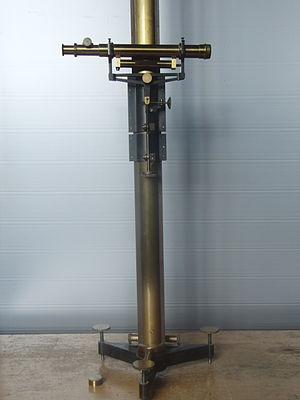
cathétomètre
Un cathétomètre est un instrument d'optique permettant des visées précises.